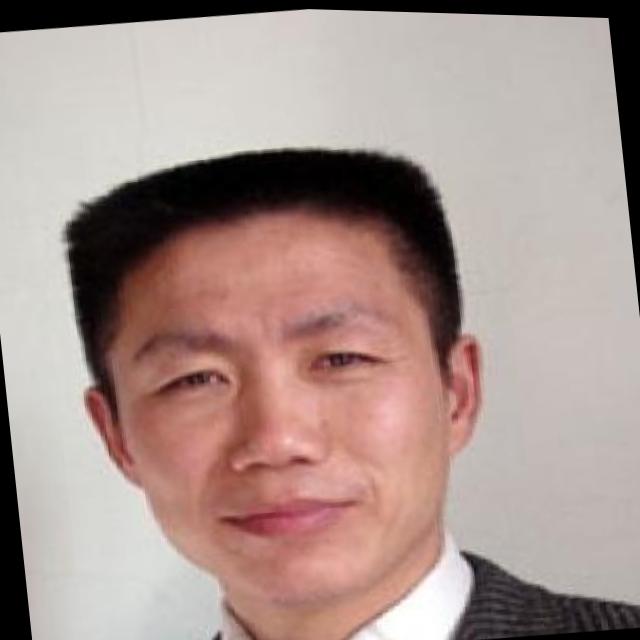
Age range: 21-44